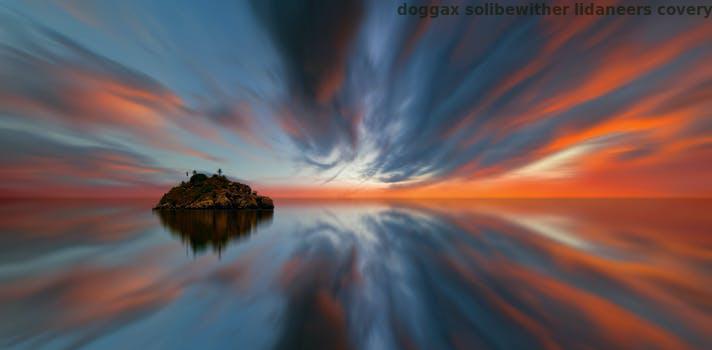
Label: Watermark